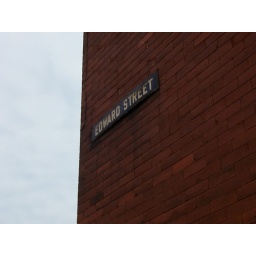
Looks battered and burned, this old sign is just over London Road bridge